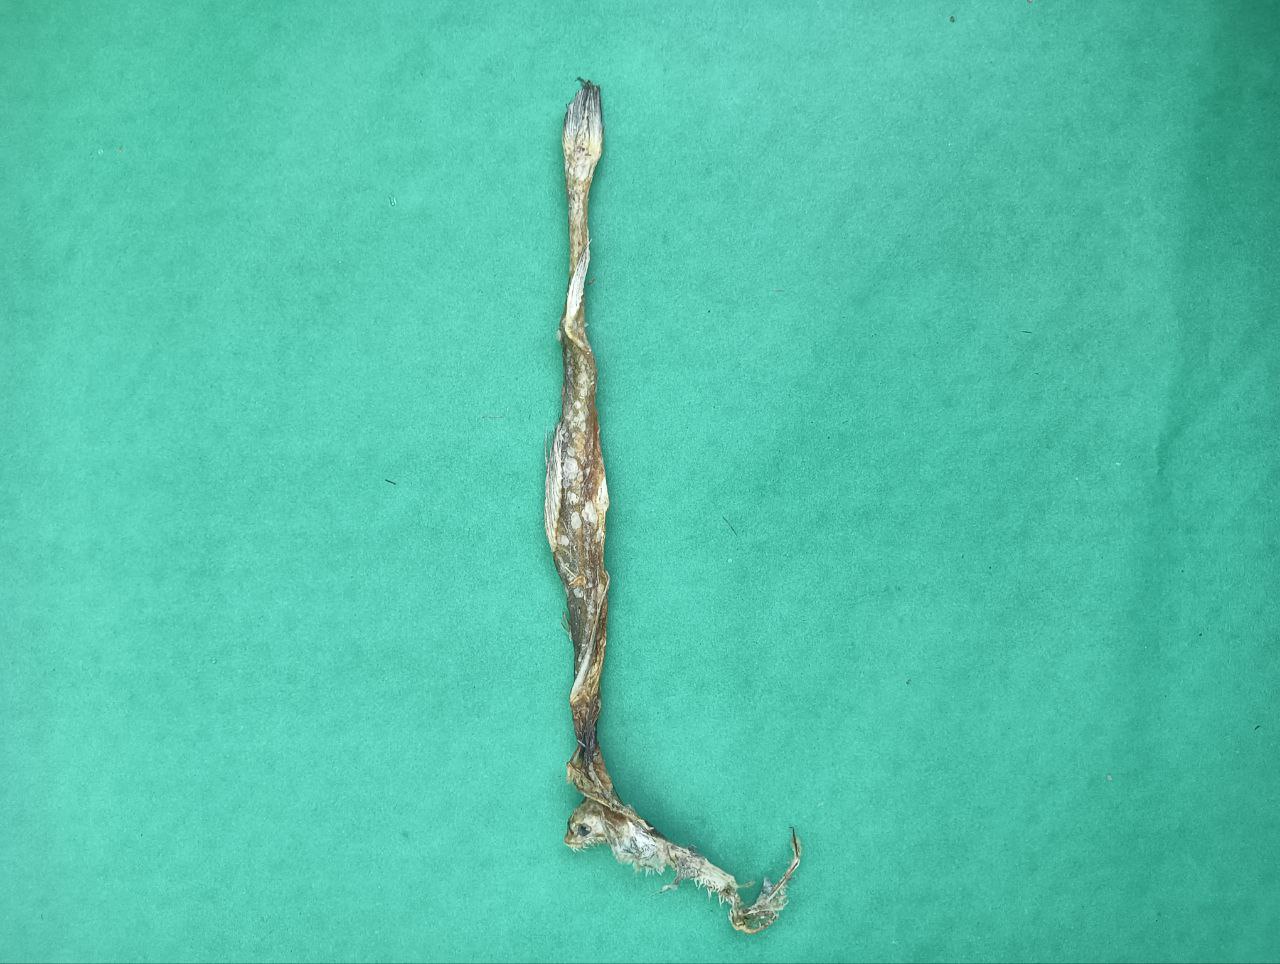
Species: Loitta